Macellum of Pozzuoli

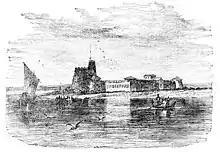
Fort of Sindree before the earthquake.

Charles Lyell's "Principles of Geology" of 1830 featured as its frontispiece a replication of di Jorio's illustration of the columns (shown above), and a detailed section discussing their significance. He strongly contested Daubeny's argument, and instead proposed slow and steady geological forces. Lyell wrote "That buildings should have been submerged, and afterwards upheaved, without being entirely reduced to a heap of ruins, will appear no anomaly, when we recollect that in the year 1819, when the delta of the Indus sank down, the houses within the fort of Sindree subsided beneath the waves without being overthrown." In 1832 the young Charles Darwin used Lyell's methods at the first landfall of the "Beagle" survey voyage, while considering evidence of land rising up at St. Jago. In his journal, Darwin dismissed Daubeny's argument, and wrote that he felt "sure at St Jago in some places a town might have been raised without injuring a house."